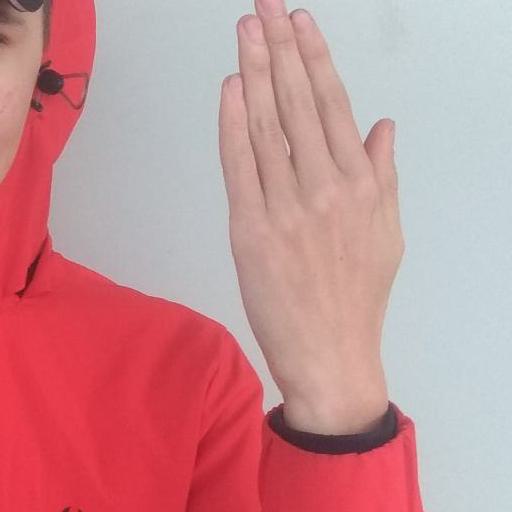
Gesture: stop_inverted